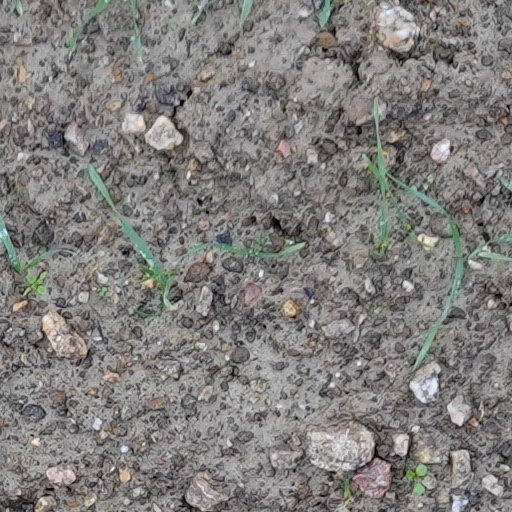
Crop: wheat